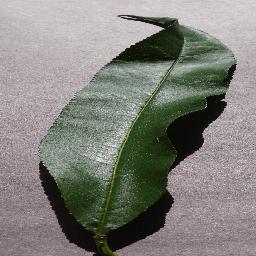
Label: Peach___healthy